Cruffin

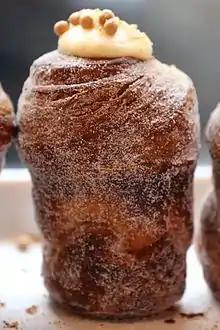
Cruffin at Mr. Holmes Bakehouse

A cruffin (sometimes spelled croffin) is a hybrid of a croissant and a muffin. The Viennoiserie is made by proofing (also called proving) and baking laminated dough in a muffin mould. The cruffin is then filled with a variety of creams, jams, crème pâtissières or curds, and then garnished.